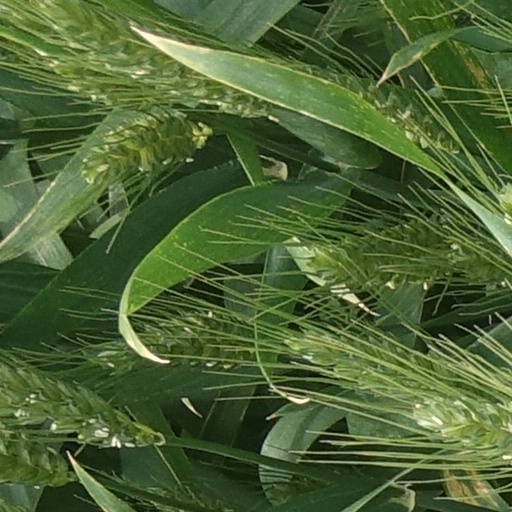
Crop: wheat